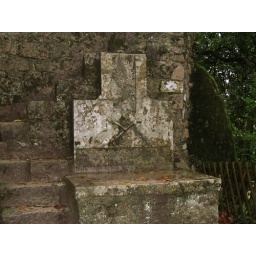
Grave marker on the outer wall of a church in the lower section of the castle.